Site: brandenburg
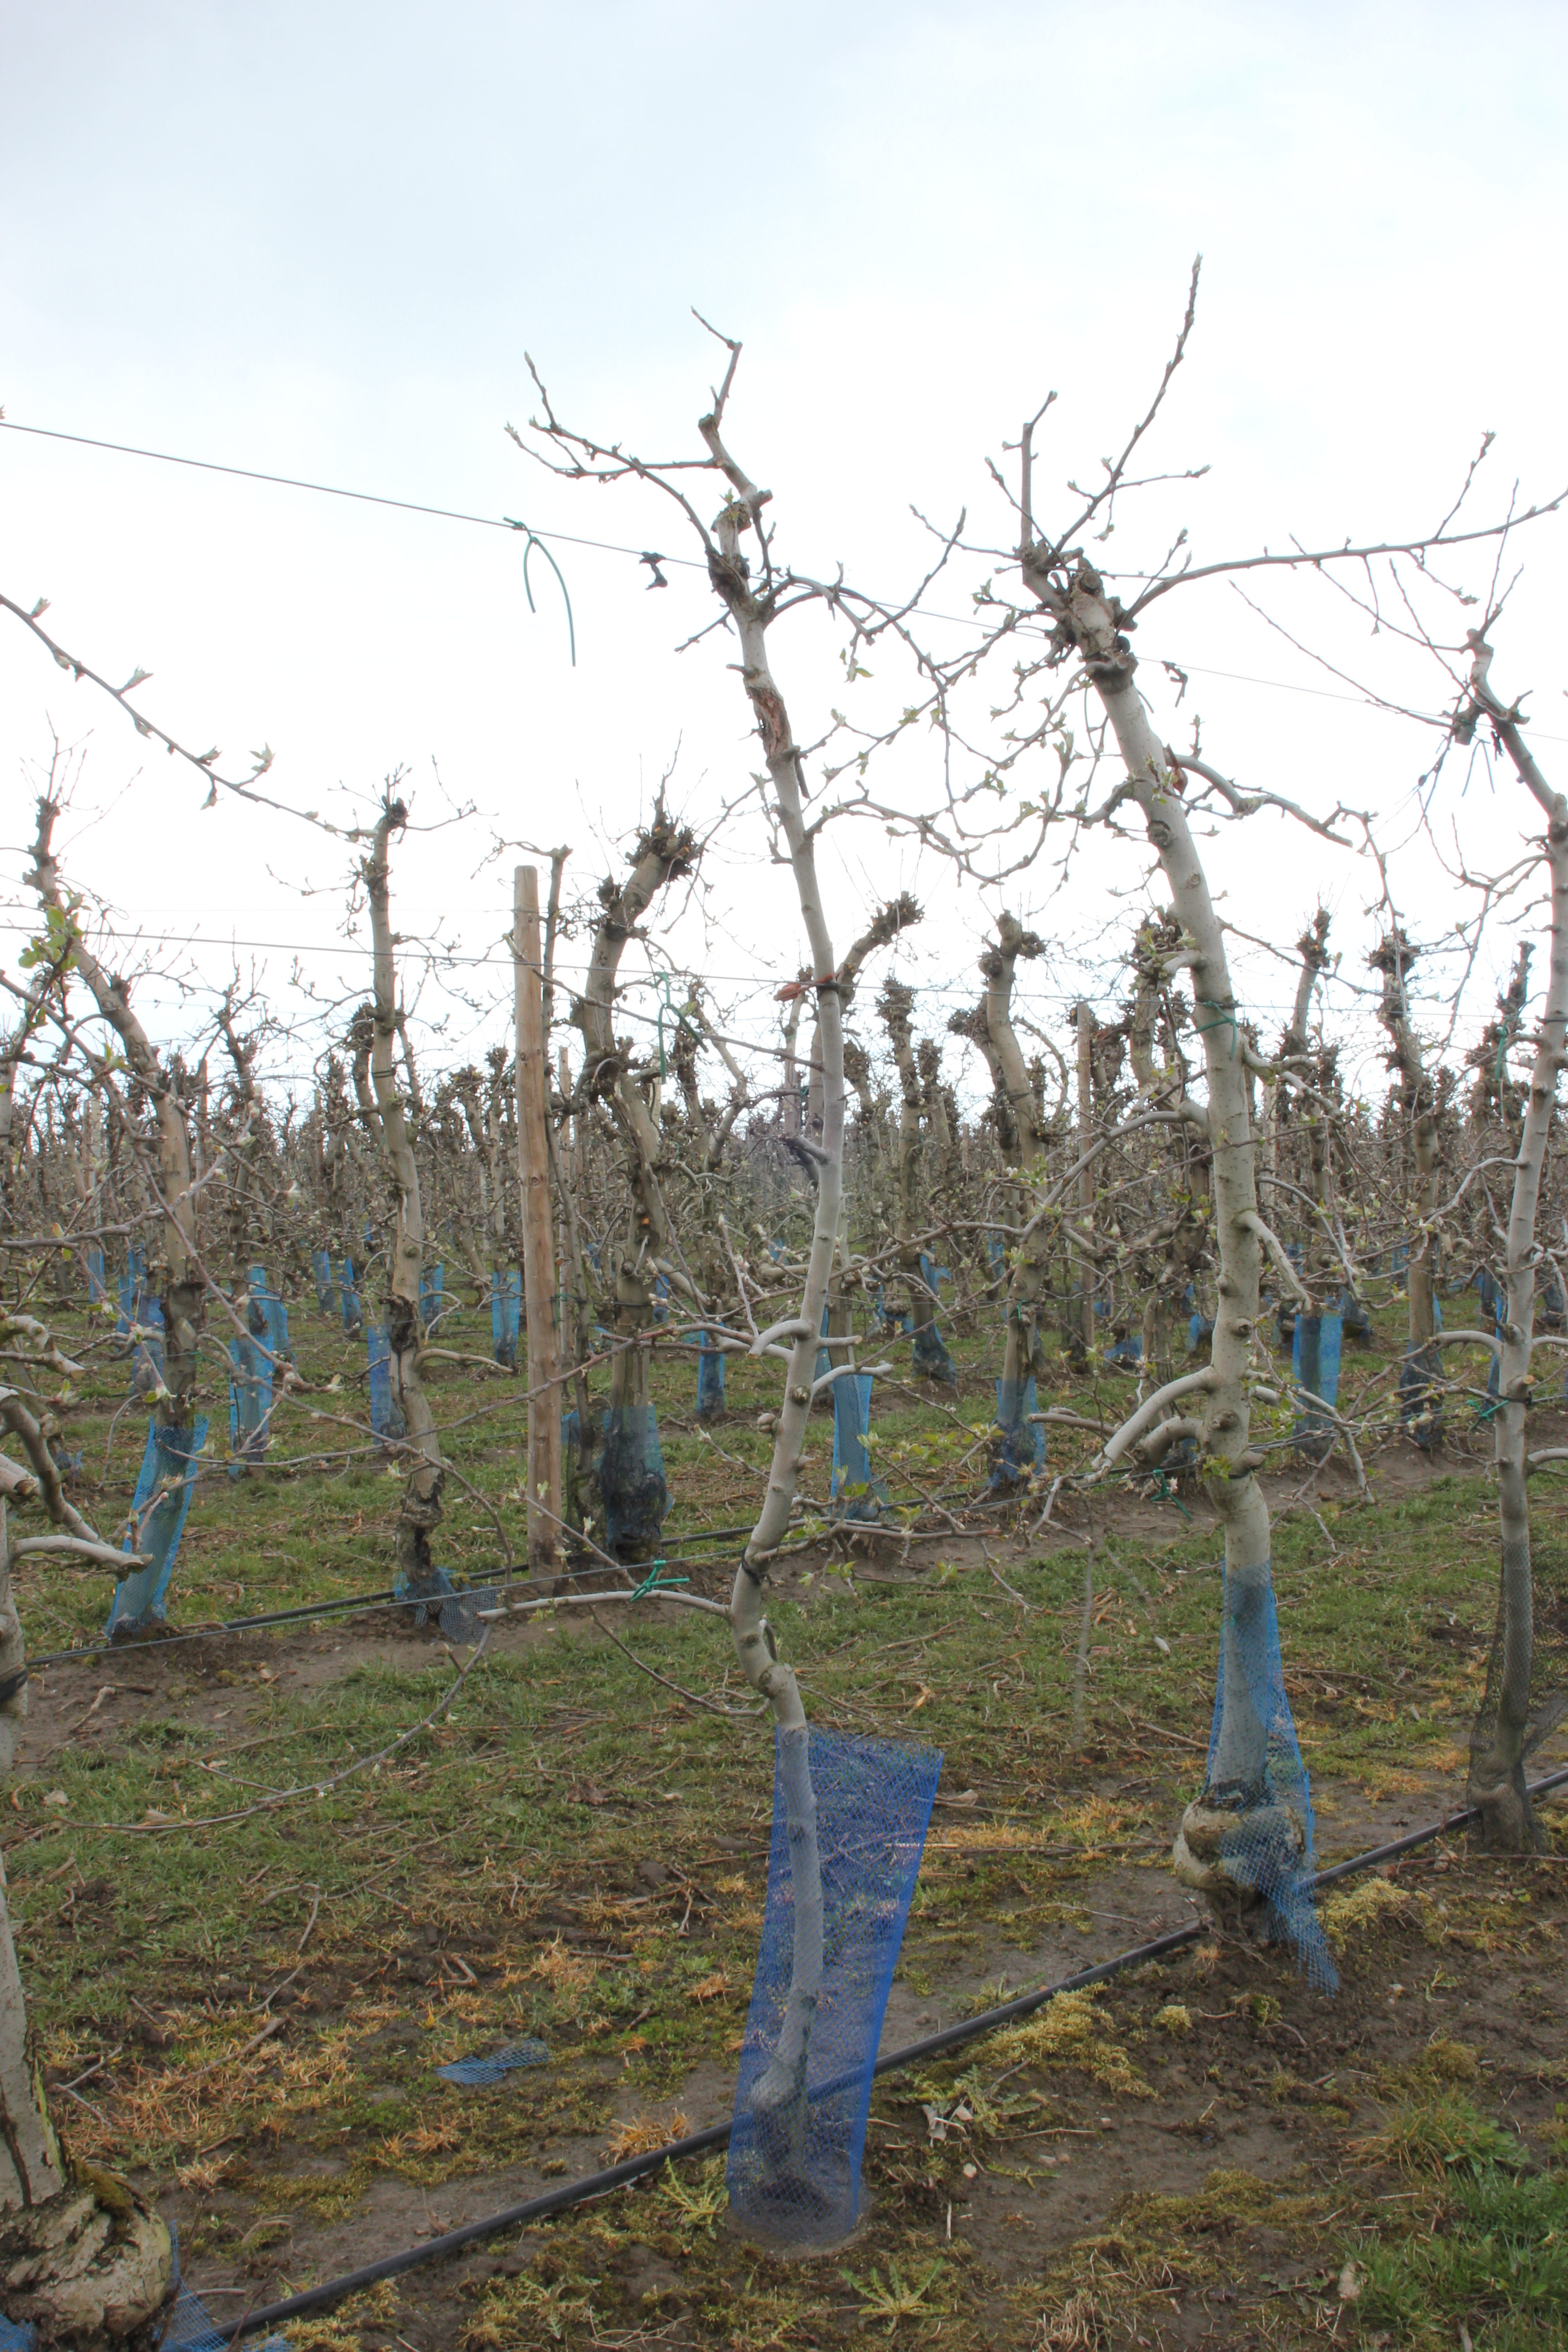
Growth stage (BBCH 55): Inflorescence emergence